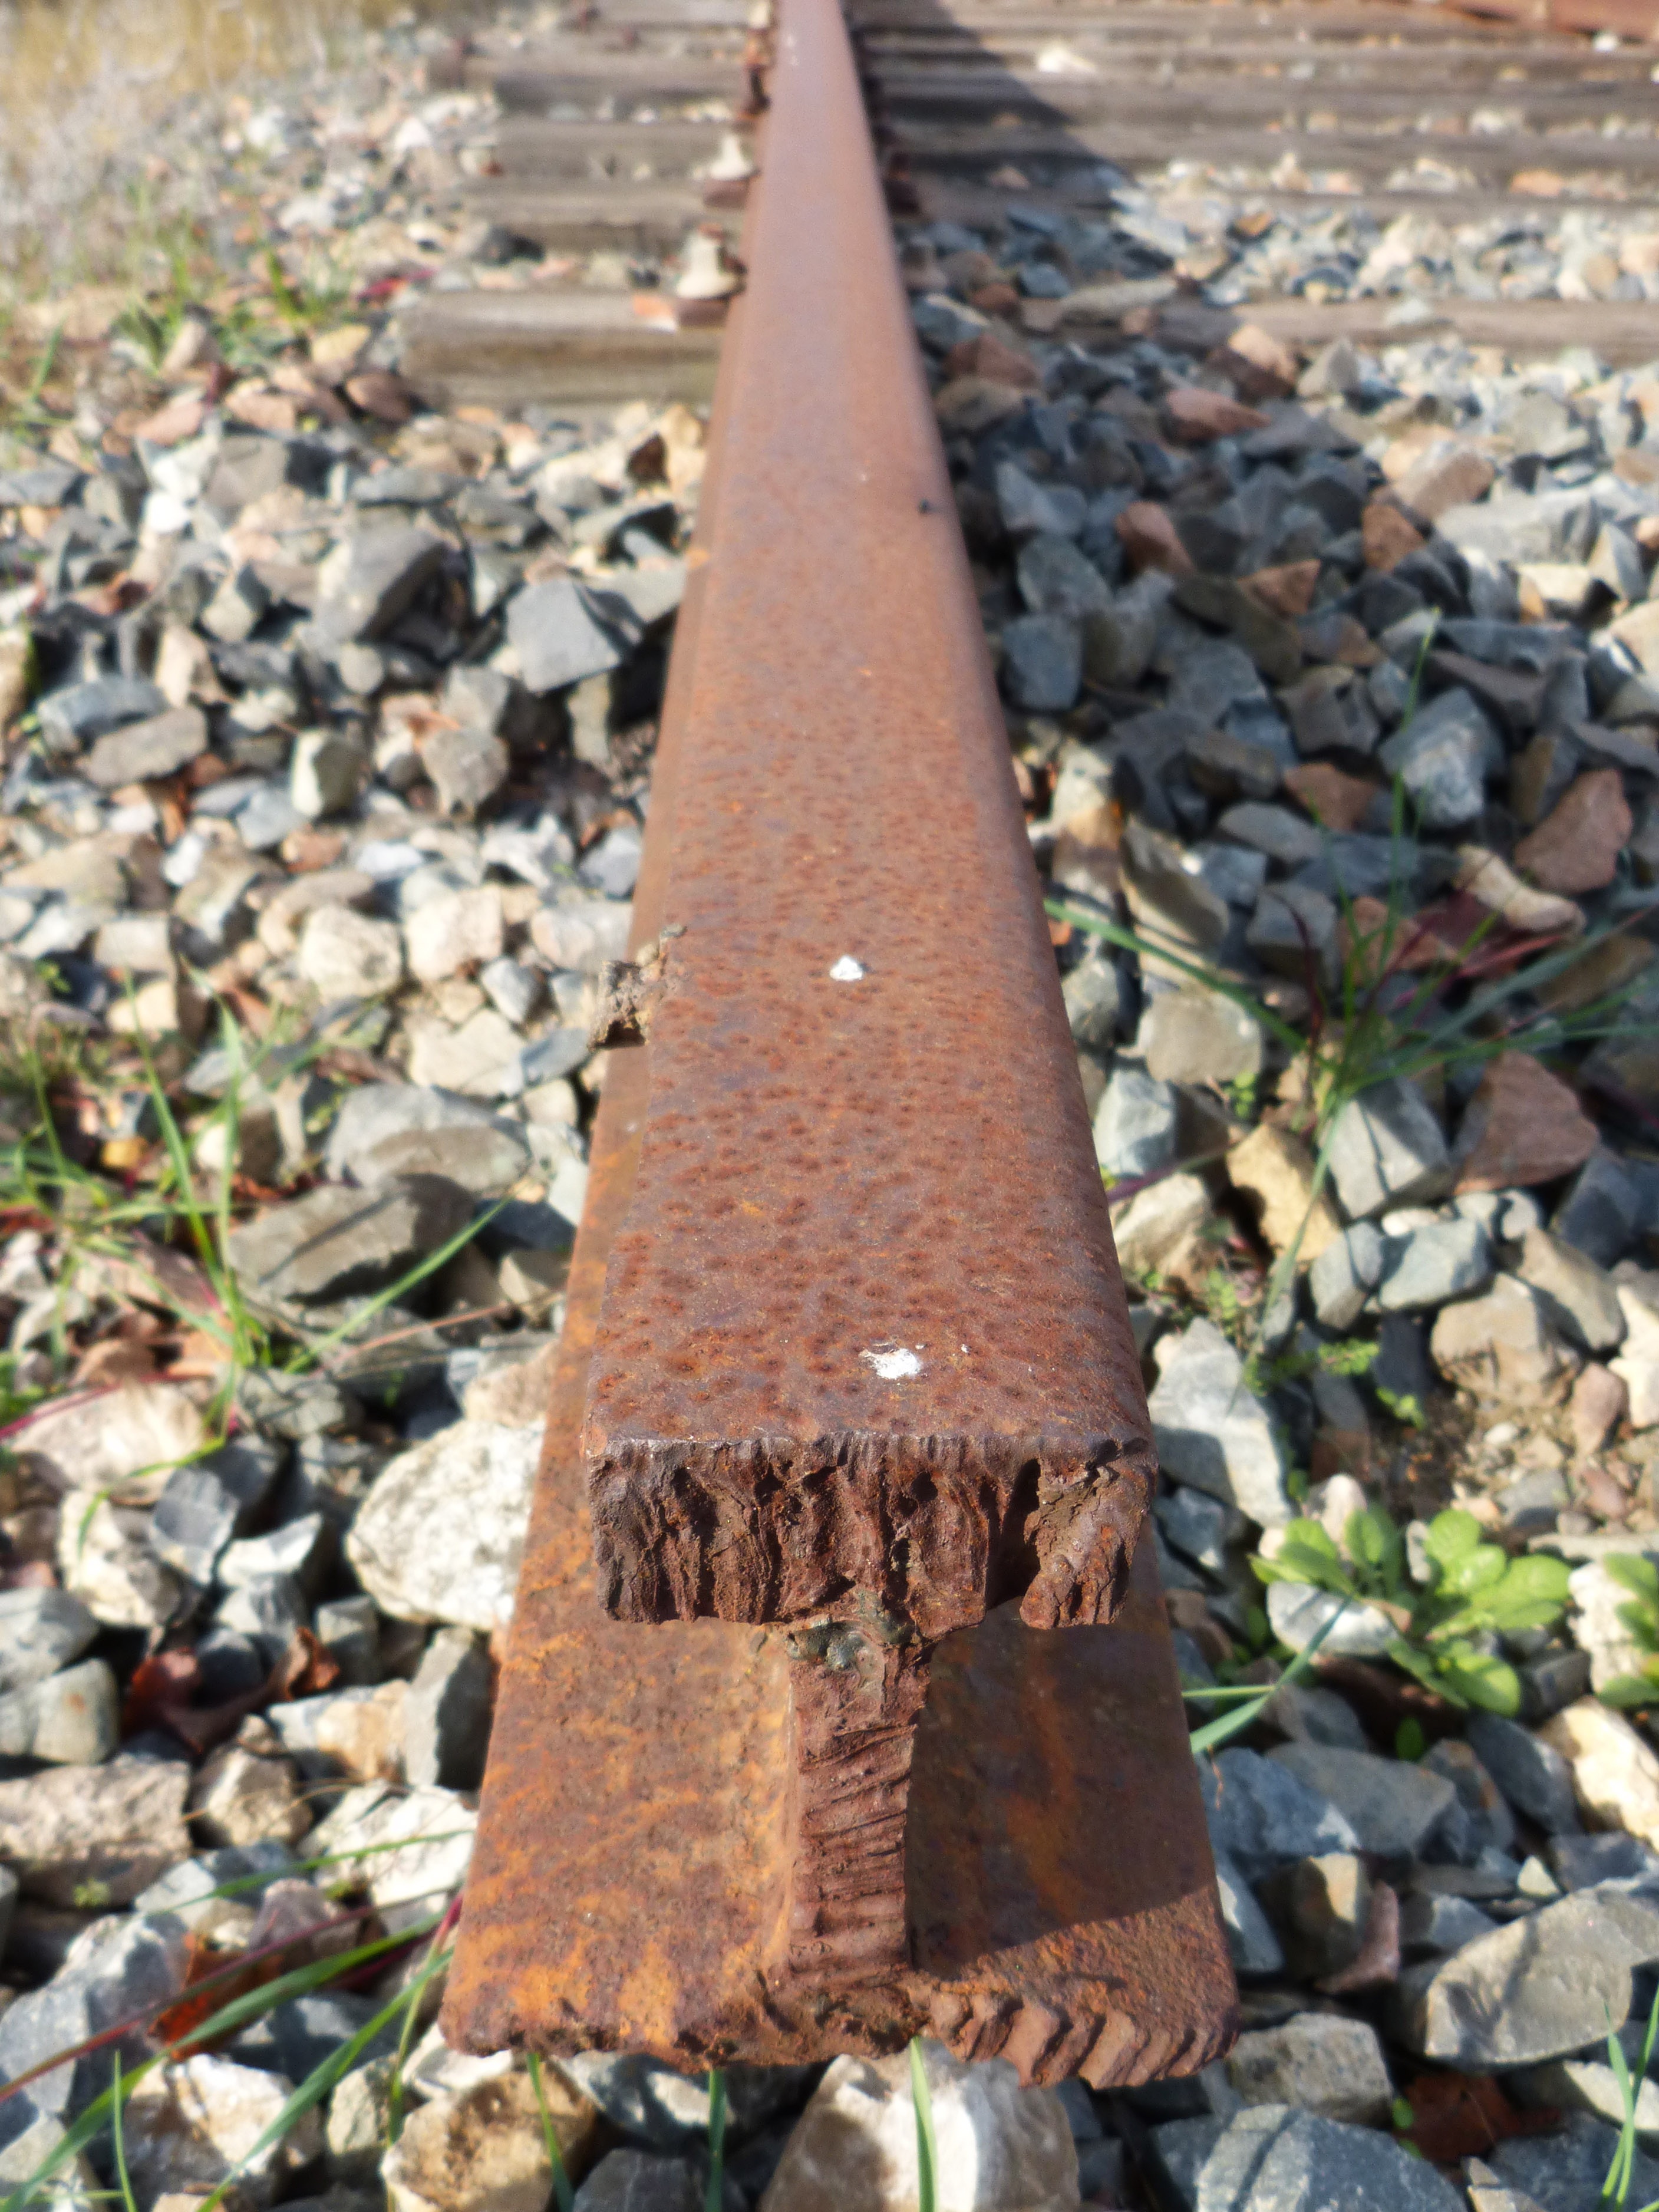
tree, wood, track, railway, leaf, trunk, rail, train, material, carving, train tracks, section, naughty